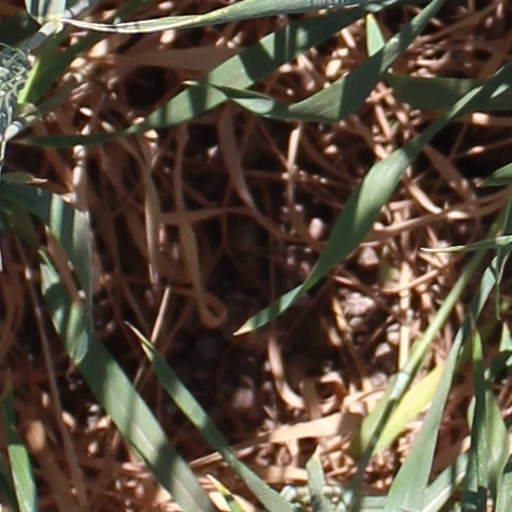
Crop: wheat